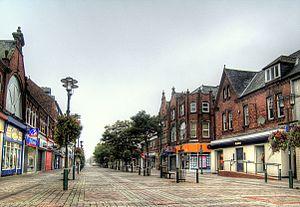
Goole est une ville et une paroisse civile anglaise, située à environ 72 km de la mer du Nord à la confluence des rivière Don et Ouse du Yorkshire, dans le comté du Yorkshire de l'Est.